Cathedral High School (New Ulm, Minnesota)

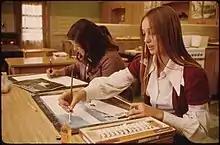
Art students in the 1970s

Cathedral High School is part of New Ulm Area Catholic Schools and traces its roots back to 1872, and opened in 1919 after the local parochial school added a secondary school class. A new school building was constructed in 1920.